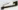
Number: 7